247 Eukrate

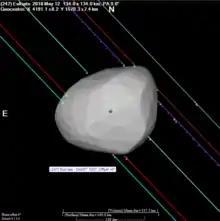
An Occult (Software) plot of 5 Occultation chords (and a miss) with DAMIT Inversion model at event time.

There have been 9 occultation observations of this asteroid since 2004. The latest of 2018 May 12 was a 5 chord observation that allows, using Occult (Software), the scaling of the DAMIT model 1207, to yield a mean volume-equivalent diameter of 137.5 km and a mean surface-equivalent diameter of 140.0 km.